Estação

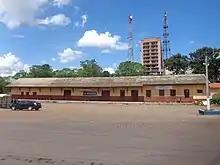

Estação is a municipality in the state of Rio Grande do Sul, Brazil. As of 2020, the estimated population was 5,940.